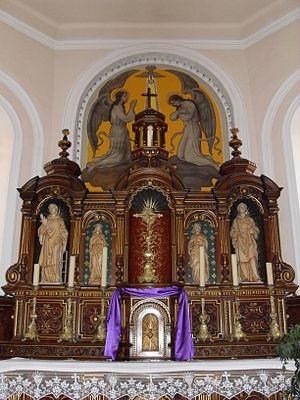
L'intérieur d'église Saint-Laurent à Goldbach-Altenbach